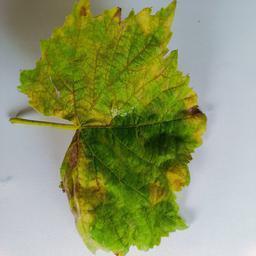
Label: Downy Mildew